Peleg Peak

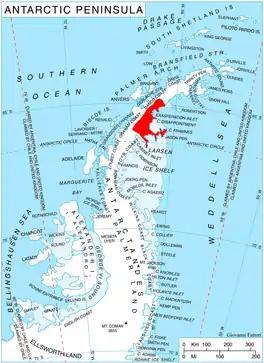
Location of Oscar II Coast on Antarctic Peninsula.

Peleg Peak is a rock peak (920 m) in eastern Voden Heights on Oscar II Coast in Graham Land. It stands 4 nautical miles (7 km) northwest of Ishmael Peak. Surveyed by Falkland Islands Dependencies Survey (FIDS) in 1955. Named by United Kingdom Antarctic Place-Names Committee (UK-APC) after Captain Peleg, part-owner of the whaling ship Pequod in Herman Melville's Moby Dick.